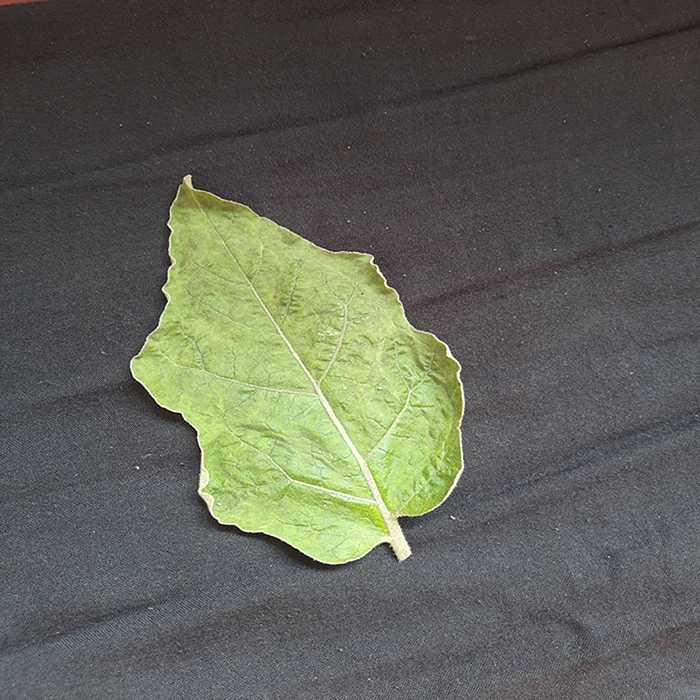
Plant: Eggplant
Label: Eggplant begomovirus